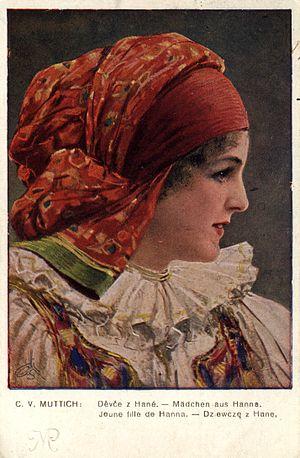
Kamil Vladislav Muttich, parfois écrit C.V. Muttich était un peintre et illustrateur tchécoslovaque.